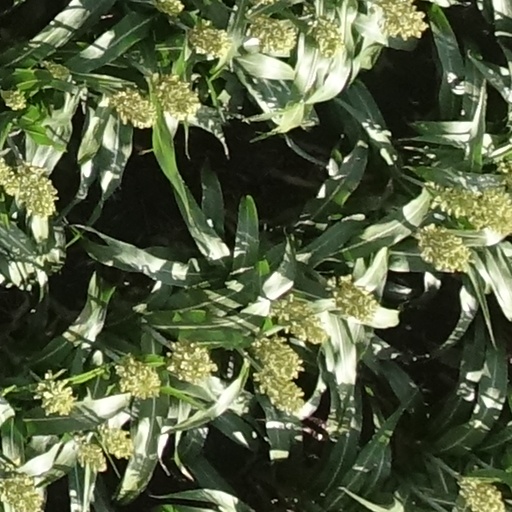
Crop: sorghum